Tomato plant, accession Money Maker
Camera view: horizontal (90 deg, fisheye); turntable rotation: 270 degrees
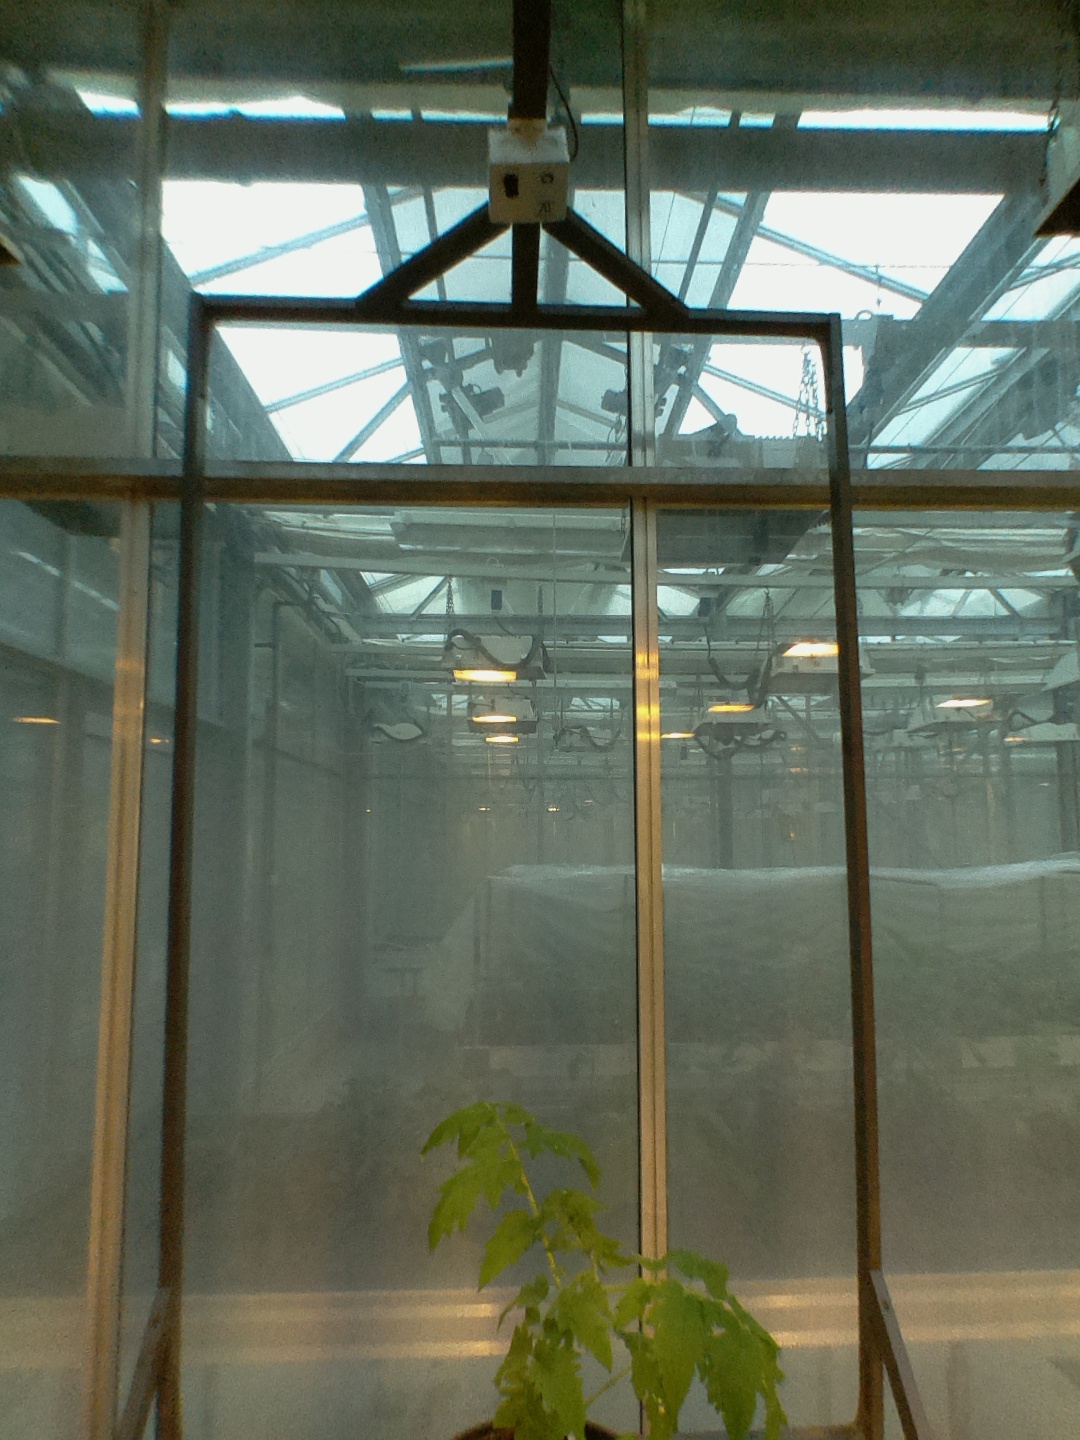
BBCH growth stage 13: 6 of true leaves visible